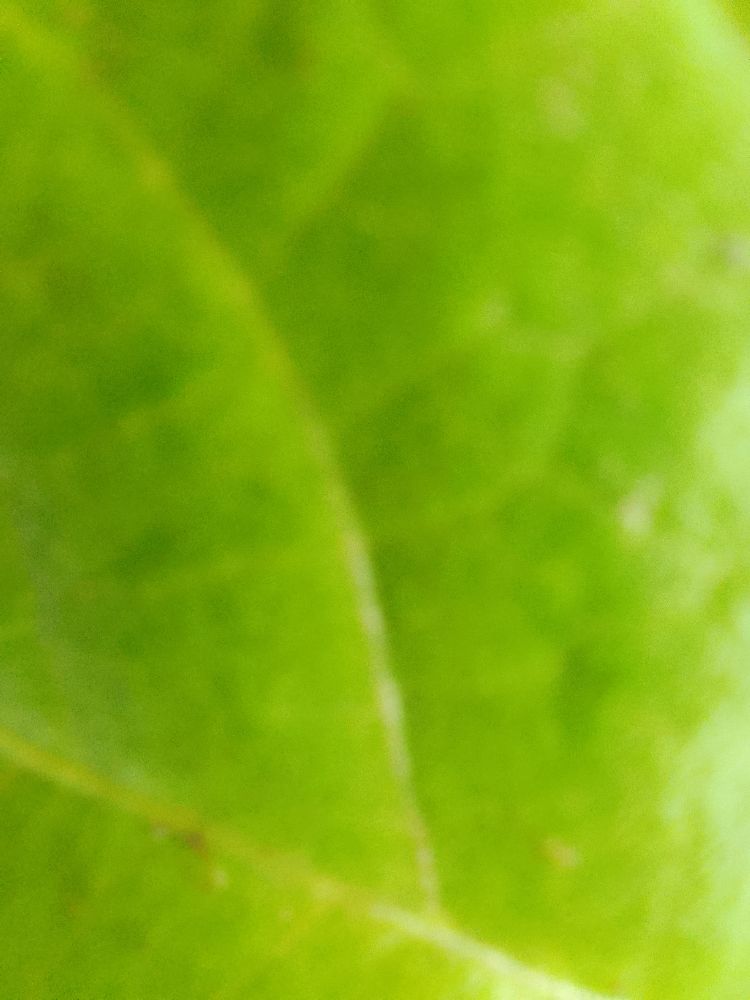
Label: healthy